Monkland and Kirkintilloch Railway

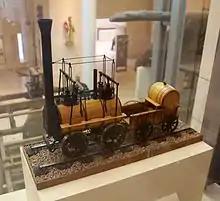
Model of Locomotive no. 1

When the line opened, the motive power was horses, owned by independent hauliers. However the technical developments achieved on the Liverpool and Manchester Railway were noted, and it had been announced that the Garnkirk and Glasgow Railway would use locomotive power. The company decided to purchase a locomotive; it was designed by George Dodds, the company's own superintendent, and it was constructed by Murdoch, Aitken and Company of Glasgow. Locomotive no. 1 (as it was designated) was delivered on 10 May 1831: